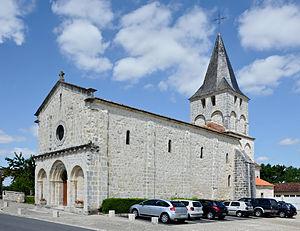
Église et parking. Gurat, Charente, France.
Gurat est une commune du Sud-Ouest de la France, située dans le département de la Charente, en région Nouvelle-Aquitaine.